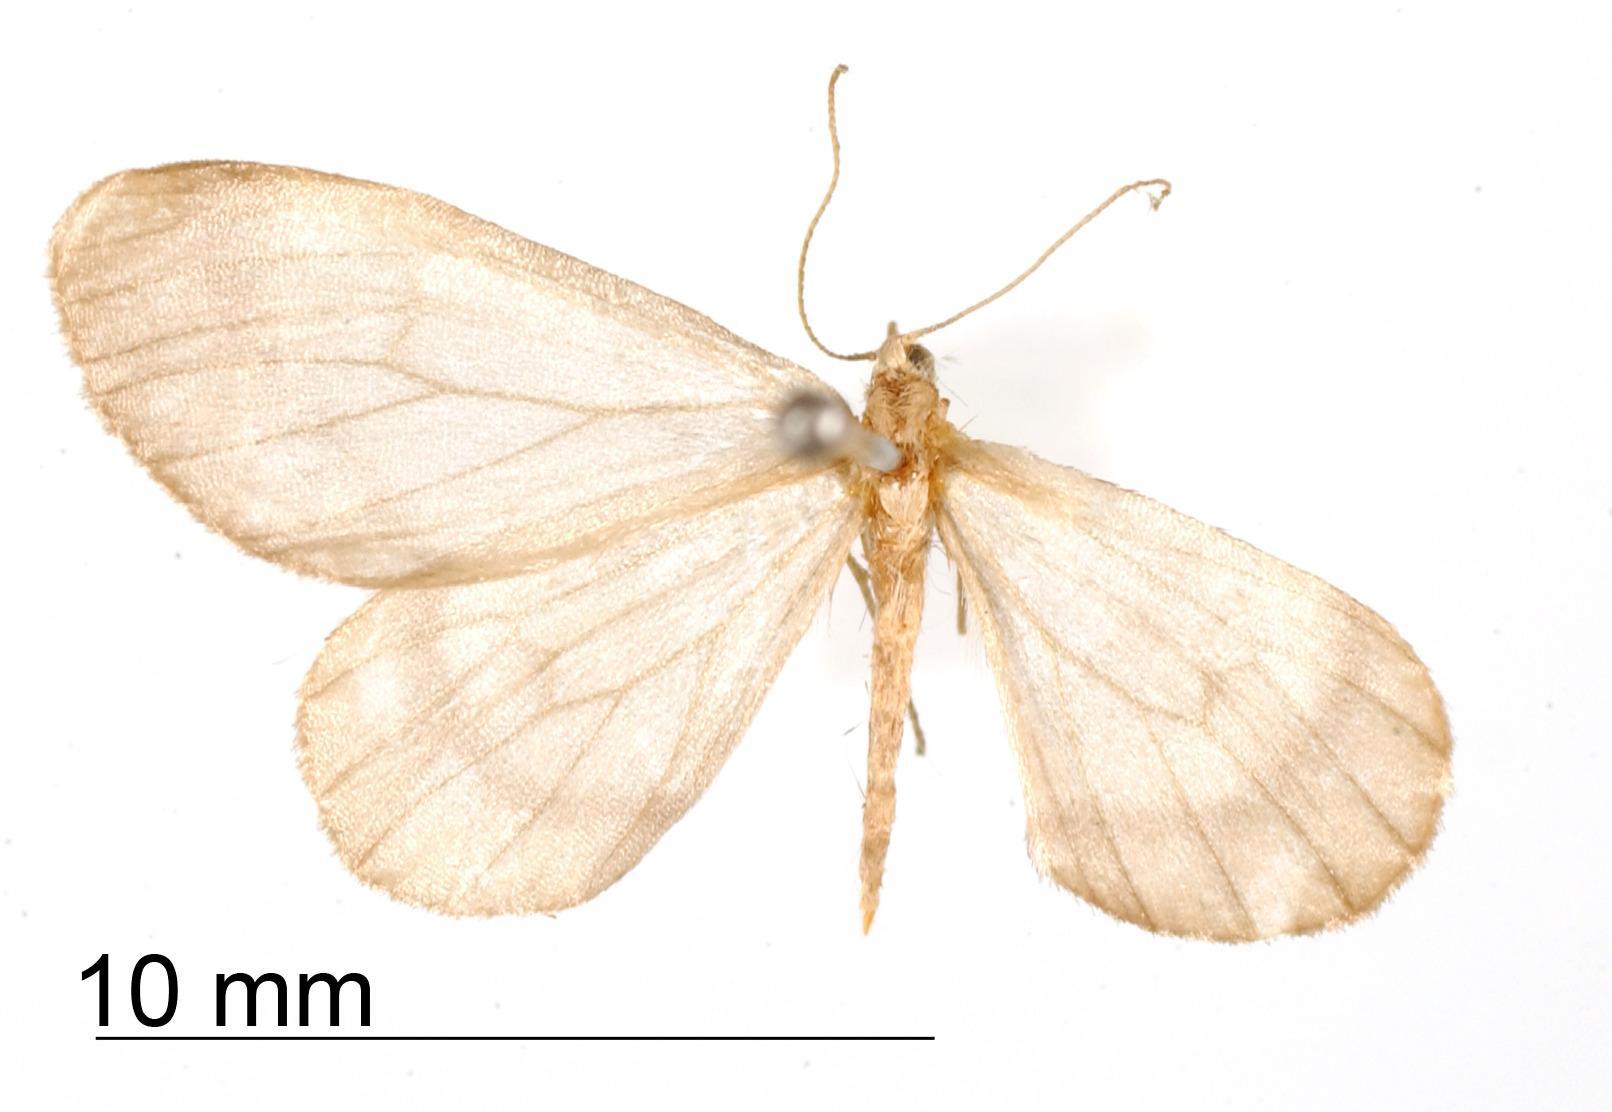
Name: Nipteria parva
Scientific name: Nipteria parva Dognin, 1921
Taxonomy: Animalia, Arthropoda, Insecta, Lepidoptera, Geometridae, Ennominae
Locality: Rio Songo, Bolivia, Bolivia